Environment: real
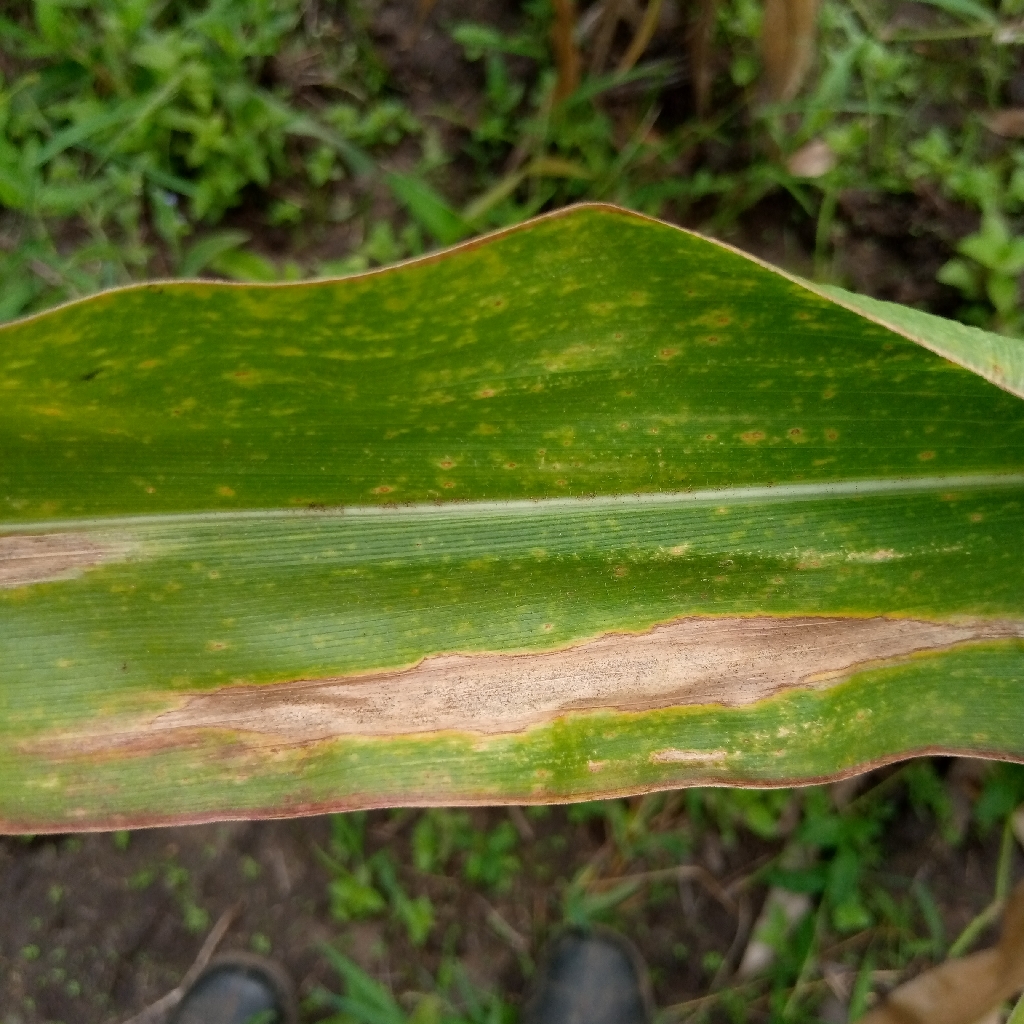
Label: northern_corn_leaf_blight